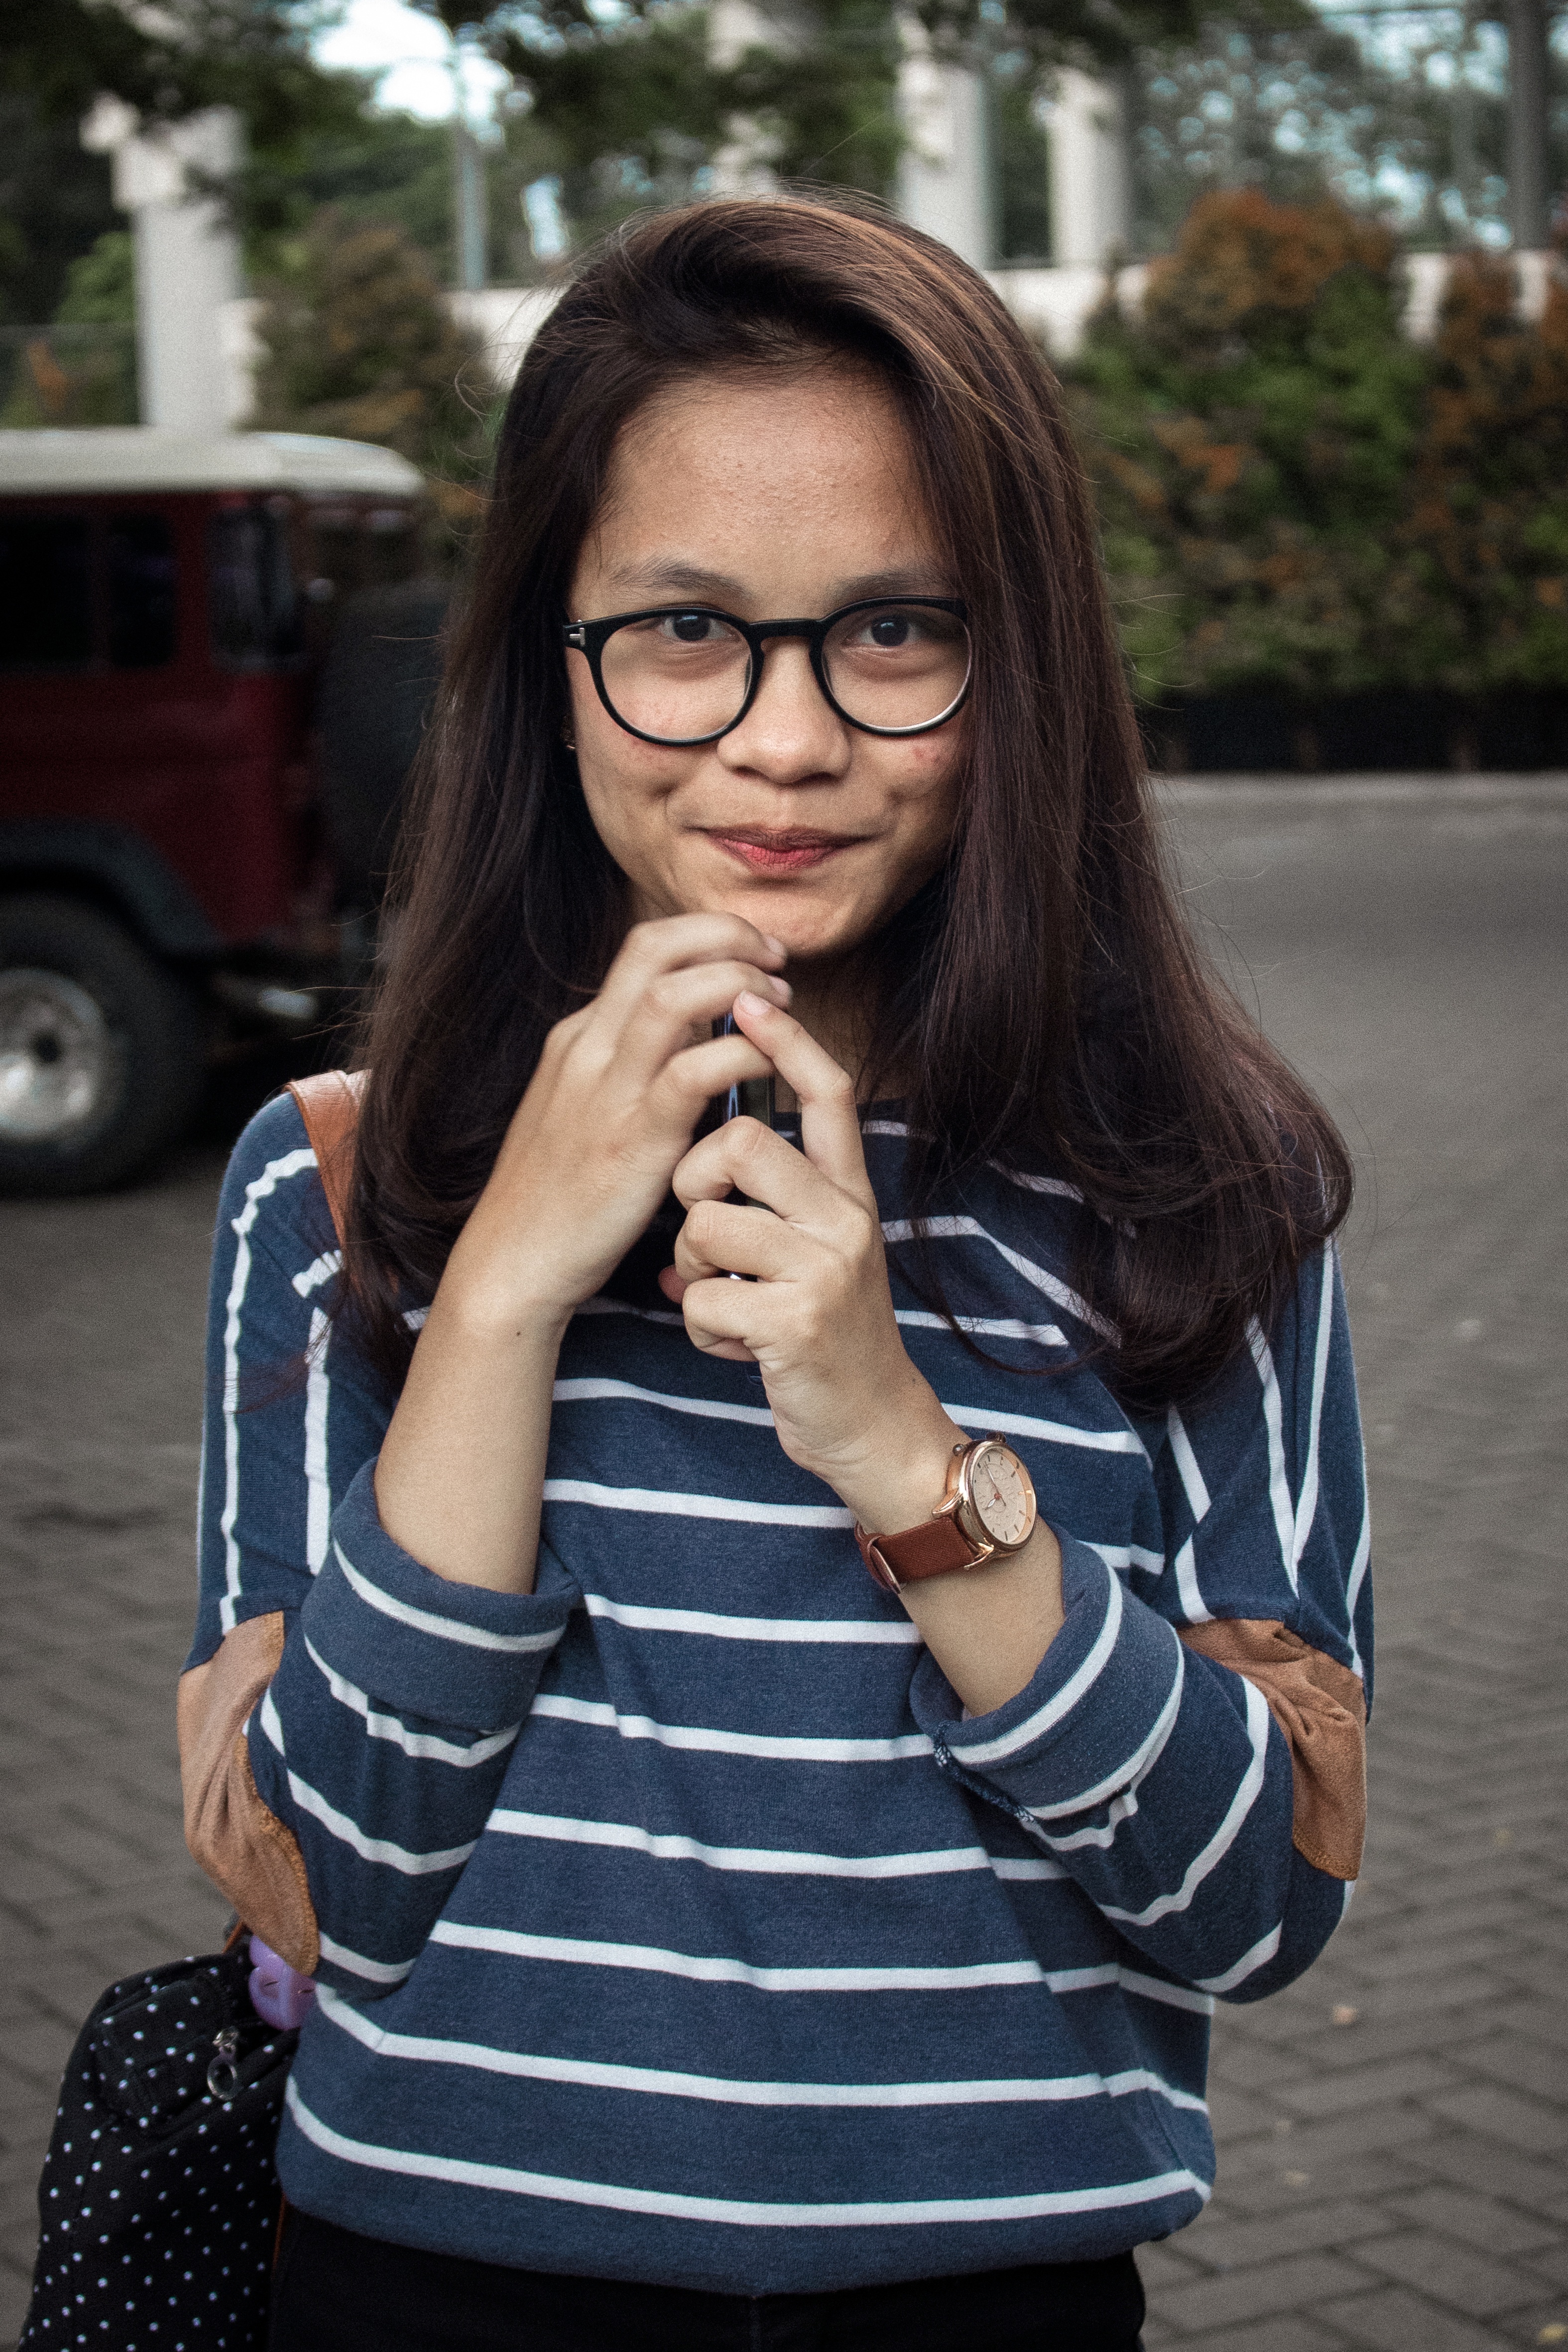
hand, person, people, girl, woman, hair, photography, portrait, model, sitting, fashion, lady, facial expression, hairstyle, smile, glasses, beauty, photo shoot, portrait photography, vision care, human positions